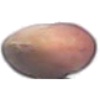
Label: Hazelnut 1